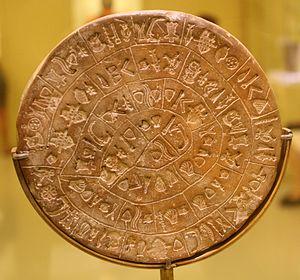
Le disque de Phaistos exposé au musée archéologique d'Héraklion en Crète, (Grèce). Face B.
L’écriture est un moyen de communication qui représente le langage à travers l'inscription de signes sur des supports variés. C'est une forme de technologie qui s'appuie sur les mêmes structures que la parole, comme le vocabulaire, la grammaire et la sémantique, mais avec des contraintes additionnelles liées au système de graphies propres à chaque culture. C'est d'une certaine façon « l'intégration de la langue des hommes au visible ».